Hubei

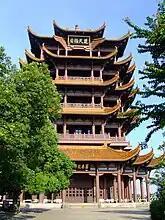
Yellow Crane Tower

The incursion of northern nomadic peoples into the region at the beginning of the 4th century (Five Barbarians' rebellion and Disaster of Yongjia